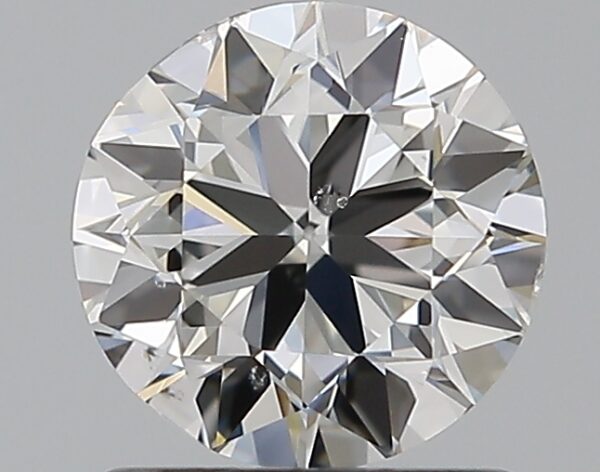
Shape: round
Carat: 1
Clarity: SI1
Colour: F
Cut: VG
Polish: VG
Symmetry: GD
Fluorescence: N
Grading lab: GIA
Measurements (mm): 6.23 x 6.33 x 3.92